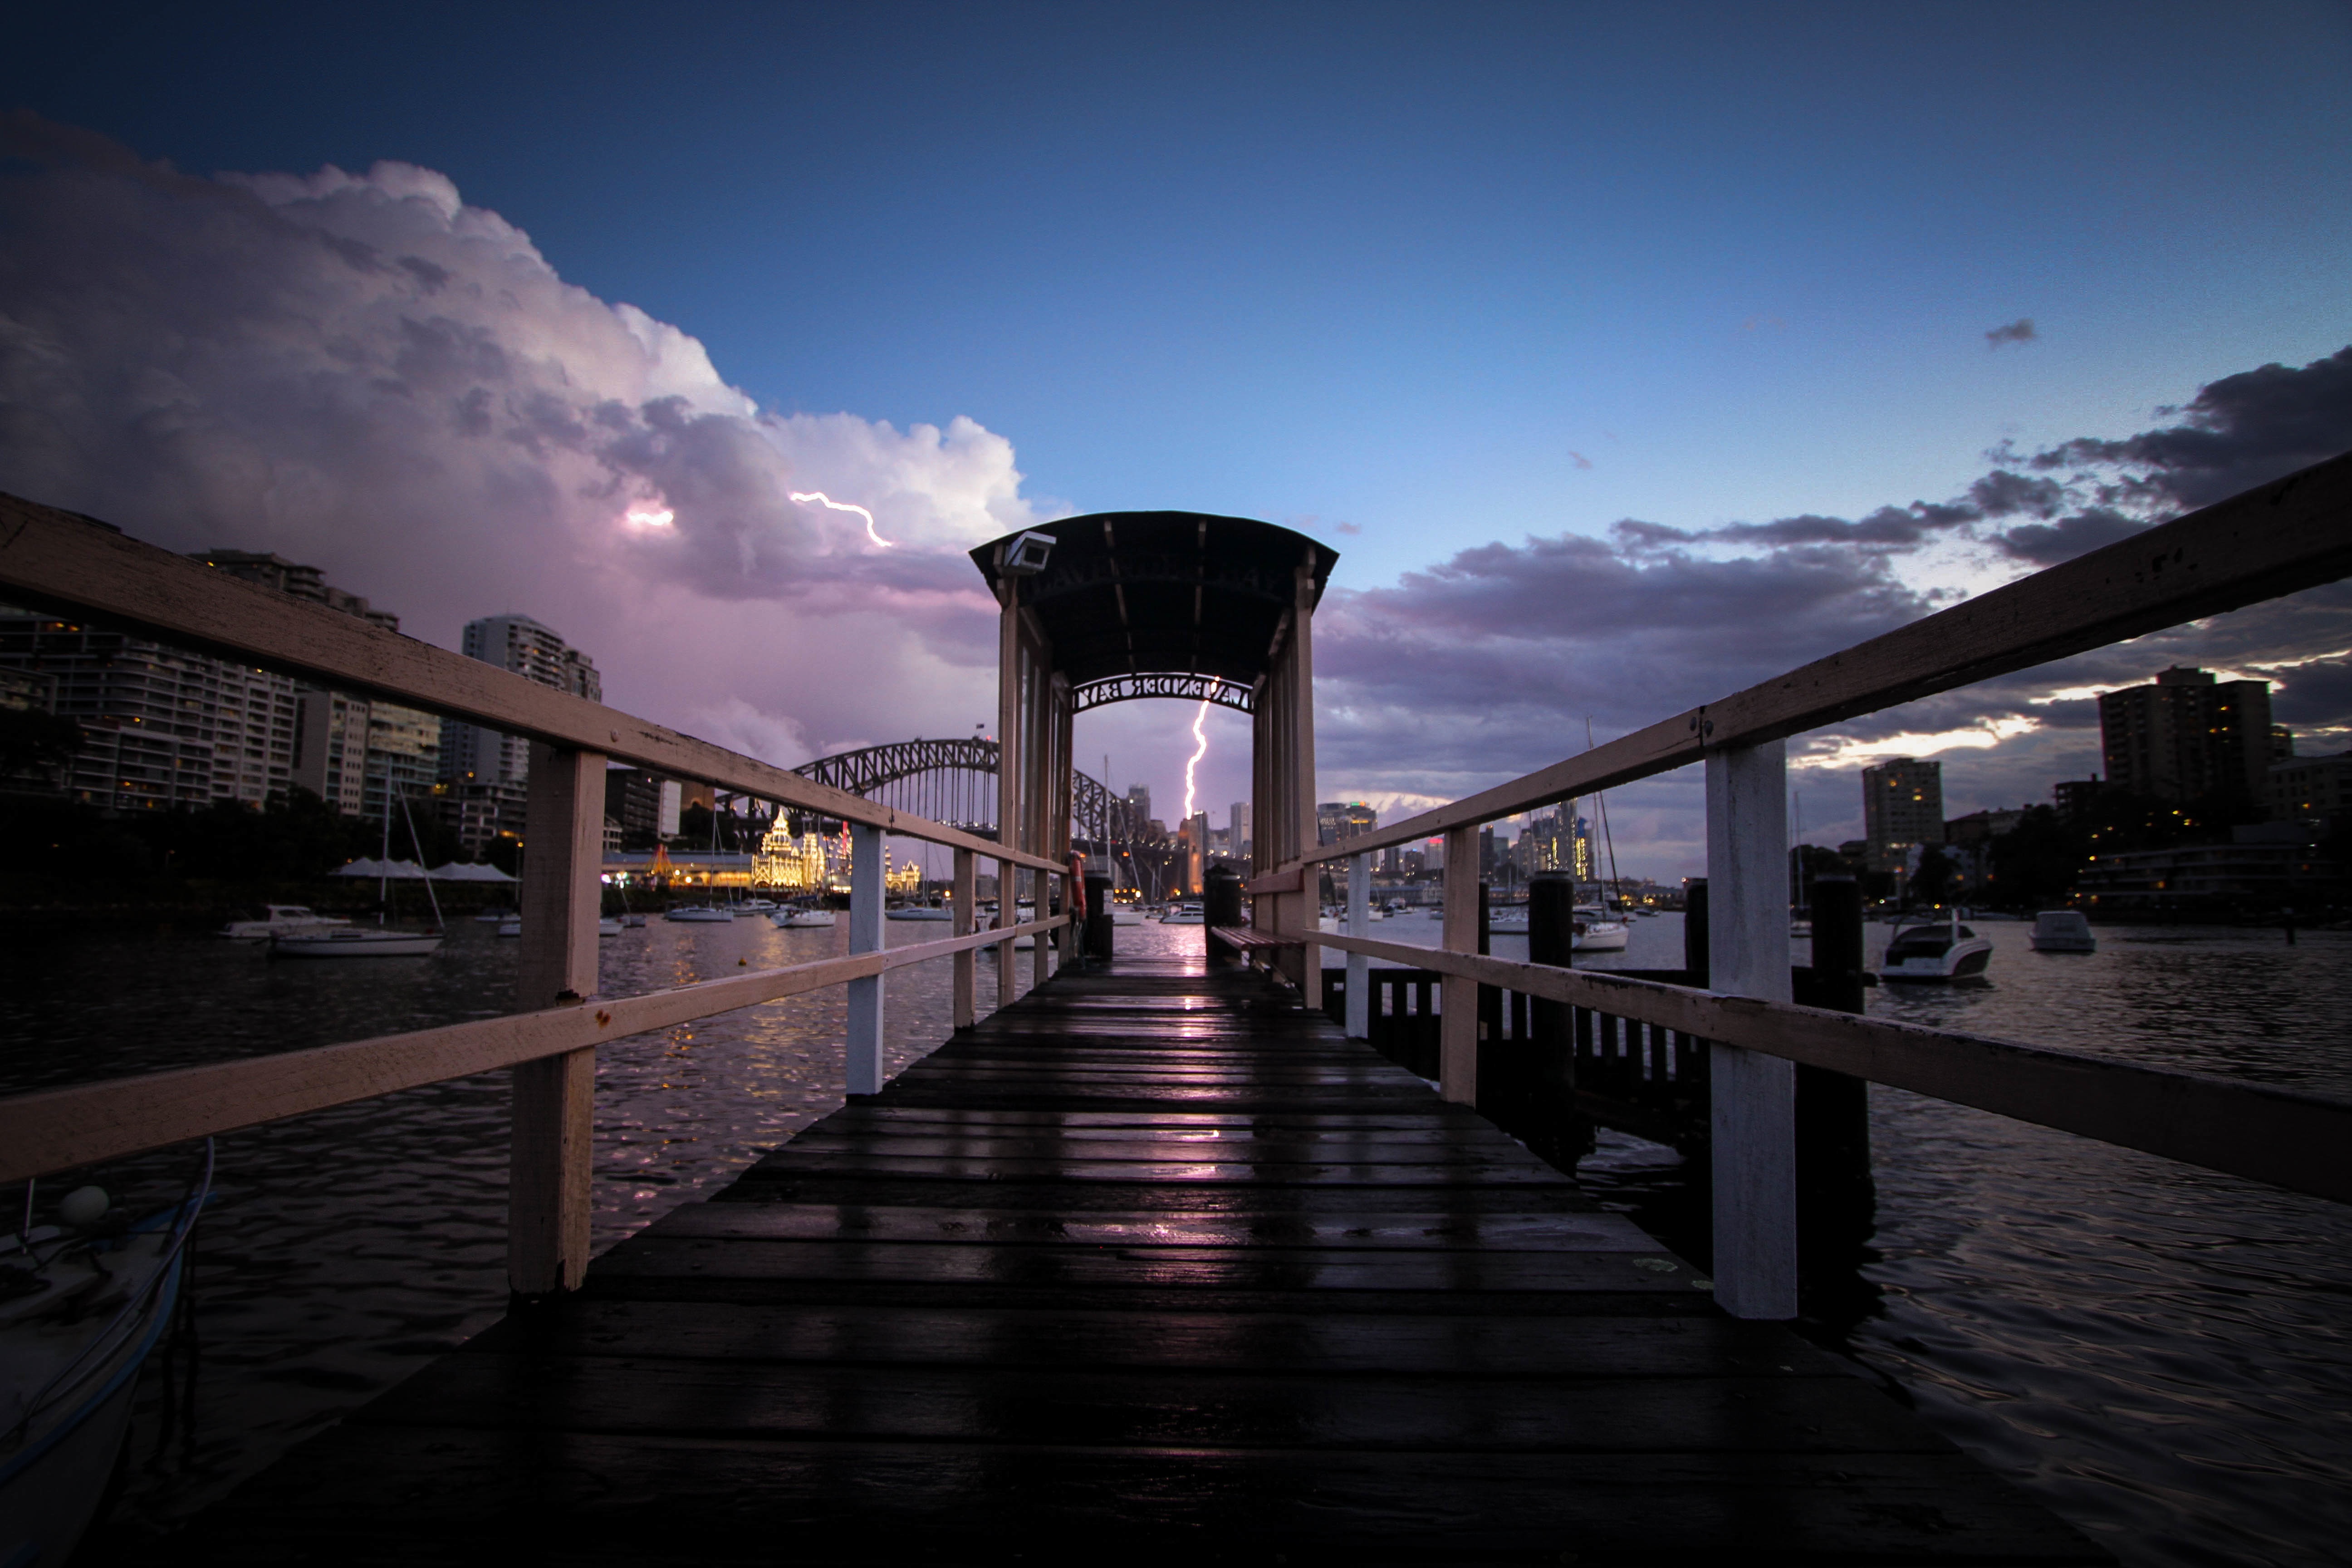
horizon, light, cloud, architecture, sky, sunset, bridge, skyline, night, sunlight, morning, dawn, pier, cityscape, dusk, evening, reflection, landmark, darkness, lighting, waterway, urban area